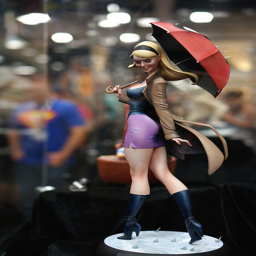
A plastic model is posed on a stand with a brown coat and red umbrella
A figurine of a woman with an umbrella.
A figurine of a blond woman with a red umbrella.
A doll holding an umbrella displayed on a small stand.
A sculpture of a woman in tight clothing holding an umbrella.